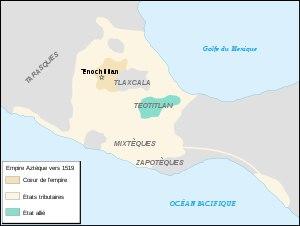
Les Aztèques, ou Mexicas, étaient un peuple amérindien du groupe nahua, c'est-à-dire de langue nahuatl.